Chester Williams

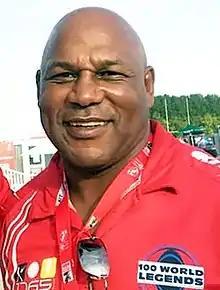
Chester Williams in 2018

Chester Mornay Williams (8 August 1970 – 6 September 2019) was a South African rugby union player. He played as a winger for the South Africa national rugby union team (Springboks) from 1993 to 2000, most notably for the team that won the 1995 Rugby World Cup, which was hosted in South Africa. He was the only non-white player on the team. During the tournament he scored four tries for South Africa in its quarter-final match and also appeared in the semi-final and final. Domestically he played rugby for the Western Province in the Currie Cup.